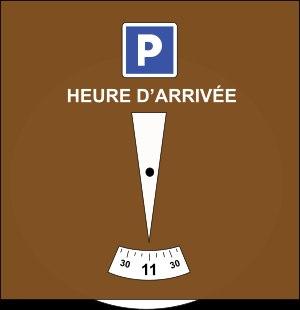
Un disque de stationnement est un dispositif destiné à faciliter le contrôle d’une limitation de stationnement. Ce dispositif doit être conforme à un modèle type qui est variable selon les pays.
Un parking, ou parc de stationnement, voire simplement stationnement, est un espace ou un bâtiment spécifiquement aménagé pour le stationnement des véhicules. Il peut être public ou privé, en enclos, en élévation ou souterrain. On en trouve le plus souvent à côté des bâtiments publics, des lieux de travail, des centres commerciaux ou devant les grandes surfaces pour accueillir les usagers.